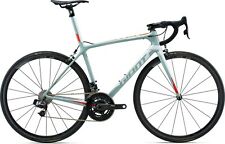
Vehicle type: Bikes